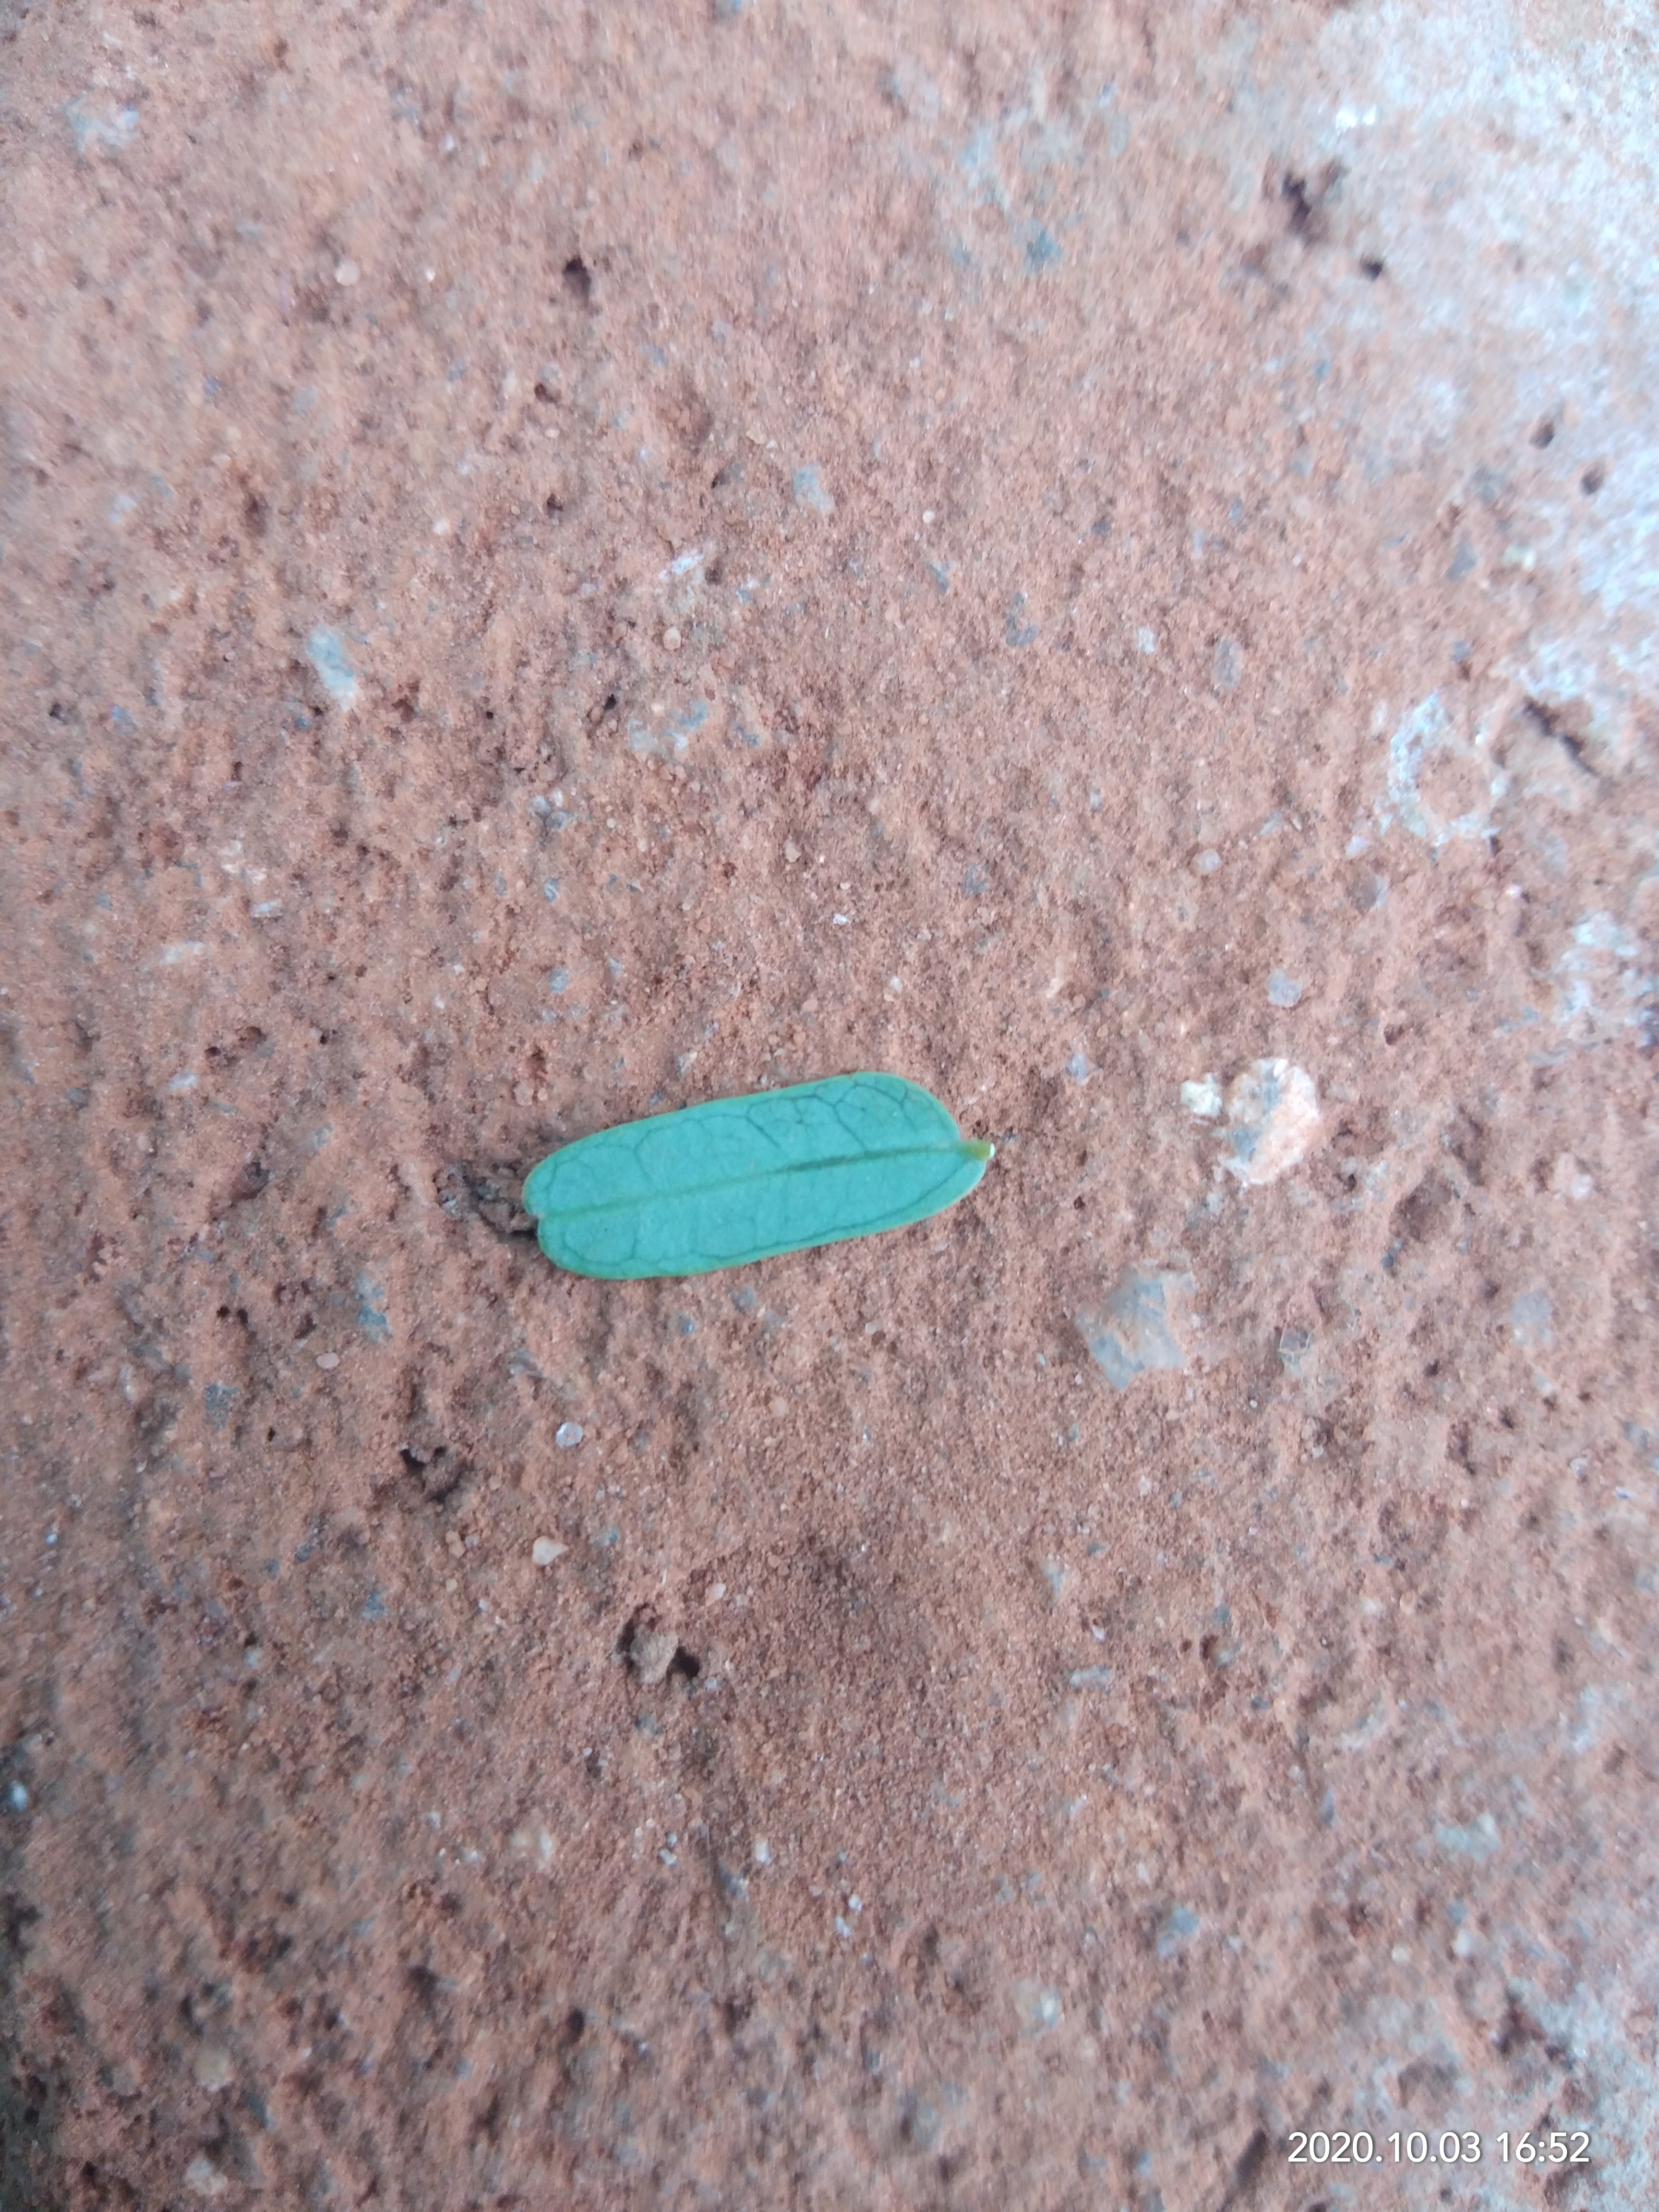
Plant: Tamarind